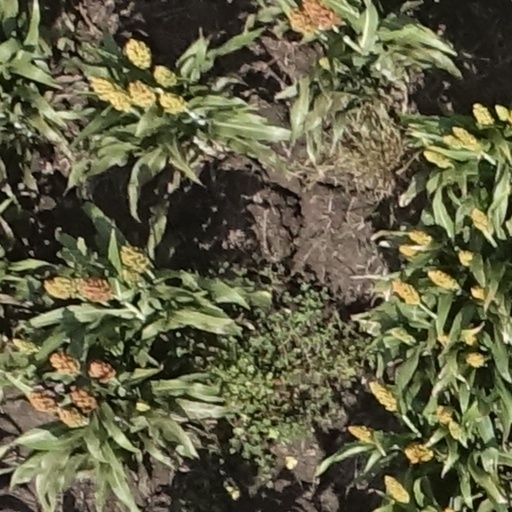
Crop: sorghum